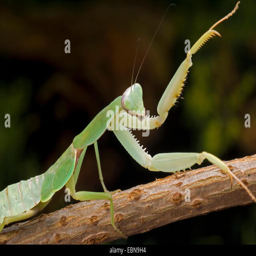
giant shield praying mantis , sitting on a stem